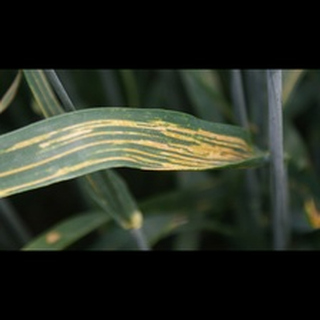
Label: wheat_tan_spot